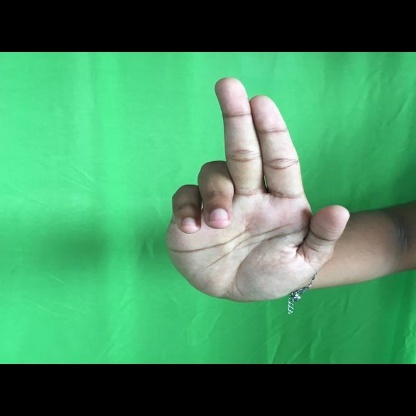
Mudra: Ardhapathaka